Paul Mattick

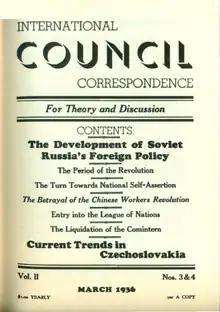
"International Council Correspondence" cover, 1936

The Great Depression hit Chicago hard, with unemployment reaching 28% by early 1931. Mattick lost his job at Western Electric (where employment had fallen to 16,000) in early 1931. He became active with the Proletarian Party, teaching classes on socialist theory, and the Worker Educational Association (WEA), a German-style group fostering self-education and political agitation. He played a central role in reviving the "Chicagoer Arbeiter Zeitung" (CAZ) on behalf of the "Kartell", a coalition of German socialist clubs. Between February and December 1931, Mattick wrote substantial portions of the ten issues published, covering international events, local politics, crisis theory, and the history of the Chicago labor movement. The CAZ faced intense opposition from the Communist Party, which saw it as a rival, leading to a bitter struggle that ultimately contributed to the paper's demise.